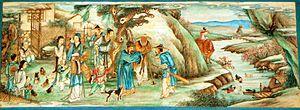
La Source aux fleurs de pêcher est une histoire émanant du poème de Tao Yuanming, poème de la source aux fleurs de pêcher, préface des Mémoires de la source des fleurs de pêcher.